UK Israel Business

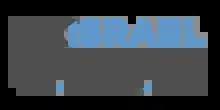
UK Israel Business logo

Founded in 1950 as the Anglo-Israel Chamber of Commerce, UK Israel Business encourages and supports bilateral trade and investment between the UK & Israel. Previously known as the British-Israel Chamber of Commerce, the name UK Israel Business was adopted in 2011 through a merger between the former British-Israel Chamber of Commerce (B-ICC) and Israel Britain Business Council (IBBC).